Economic history of Africa

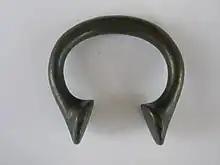
An Okpoho variety of Manilla from the Igbo people of southeastern Nigeria.

Many wealthy empires grew around coastal areas or large rivers that served as part of important trade routes. The kingdoms of Mali and Songhai Empire grew along the Niger River between 1200 and 1590. Berber traders from the Sahel—a region south of the Sahara Desert—traded dates, copper, horses, weapons and cloth that they brought from north Africa in Camel trains. Trade with the Berber people, and other groups, drove the growth of the Ghana empire, which traded its gold, kola nuts, and slaves. West Africans created a demand for salt, which was collected at desert oases, and which they used to preserve food as well as for seasoning it.